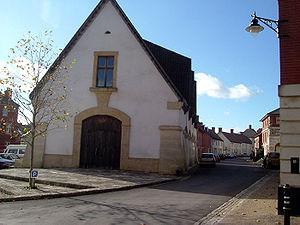
Pounbury est une New Town, un nouveau village, près de Dorchester dans le comté de Dorset, en Angleterre.